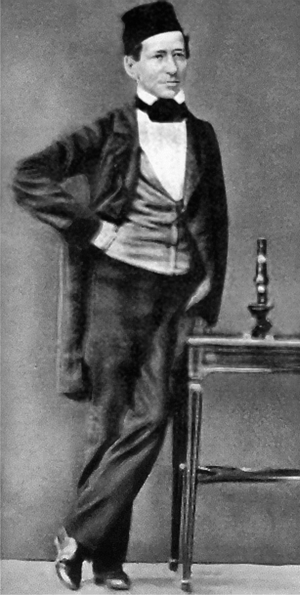
14 novembre : inauguration de l'Institut Pasteur.